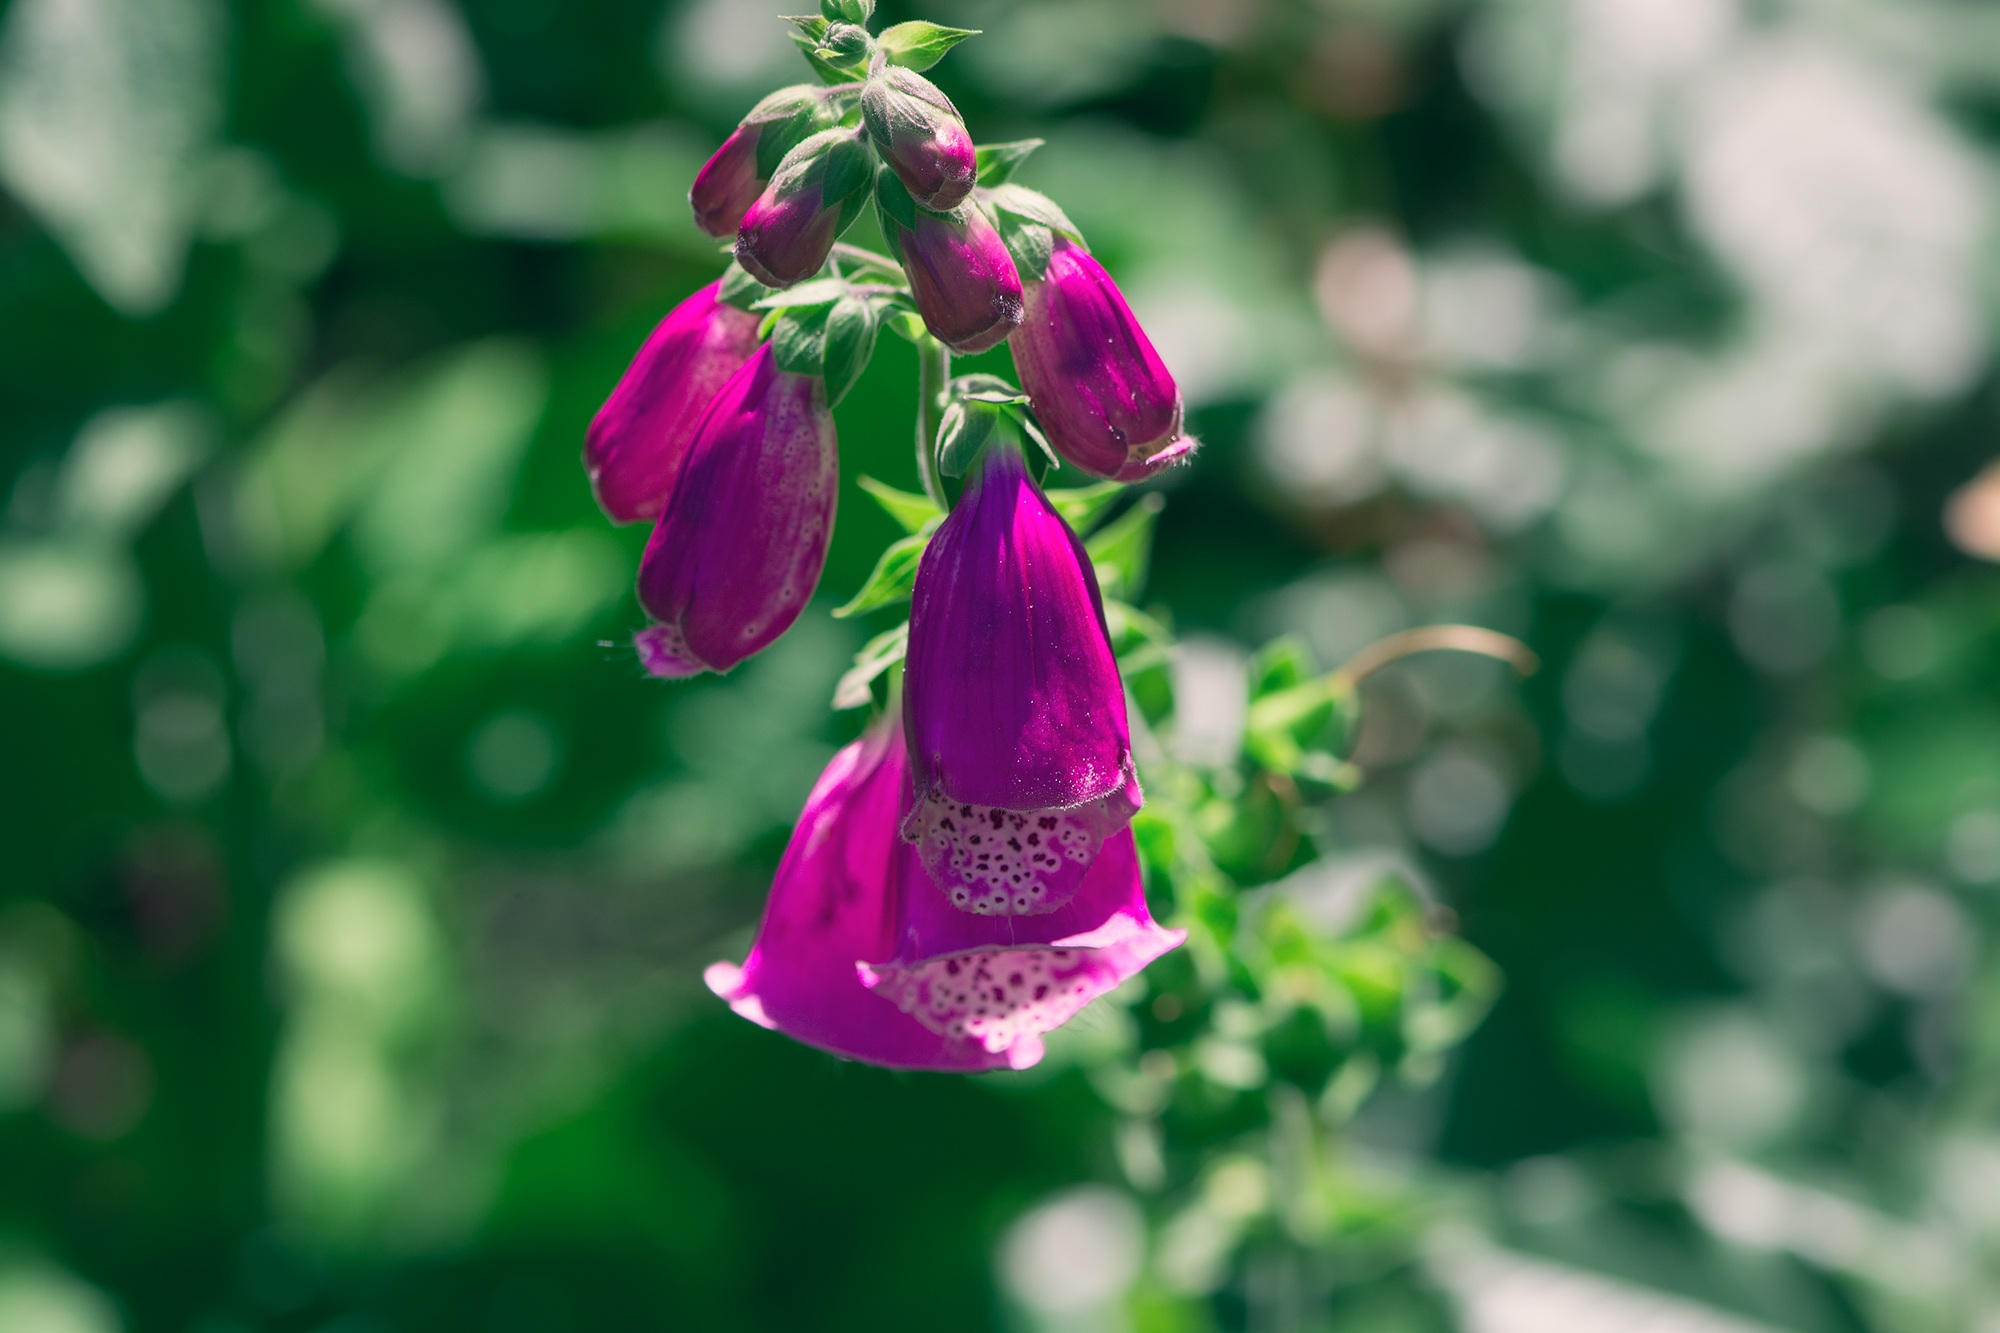
nature, blossom, plant, photography, leaf, flower, petal, spring, green, red, botany, garden, pink, close, flora, wildflower, flowers, flower garden, thimble, macro photography, ornamental plant, in the garden, flowering plant, common foxglove, land plant